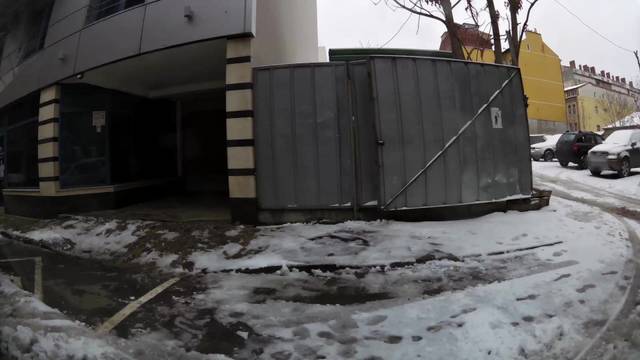
Region: Bulgaria
Coordinates: 42.702, 23.322